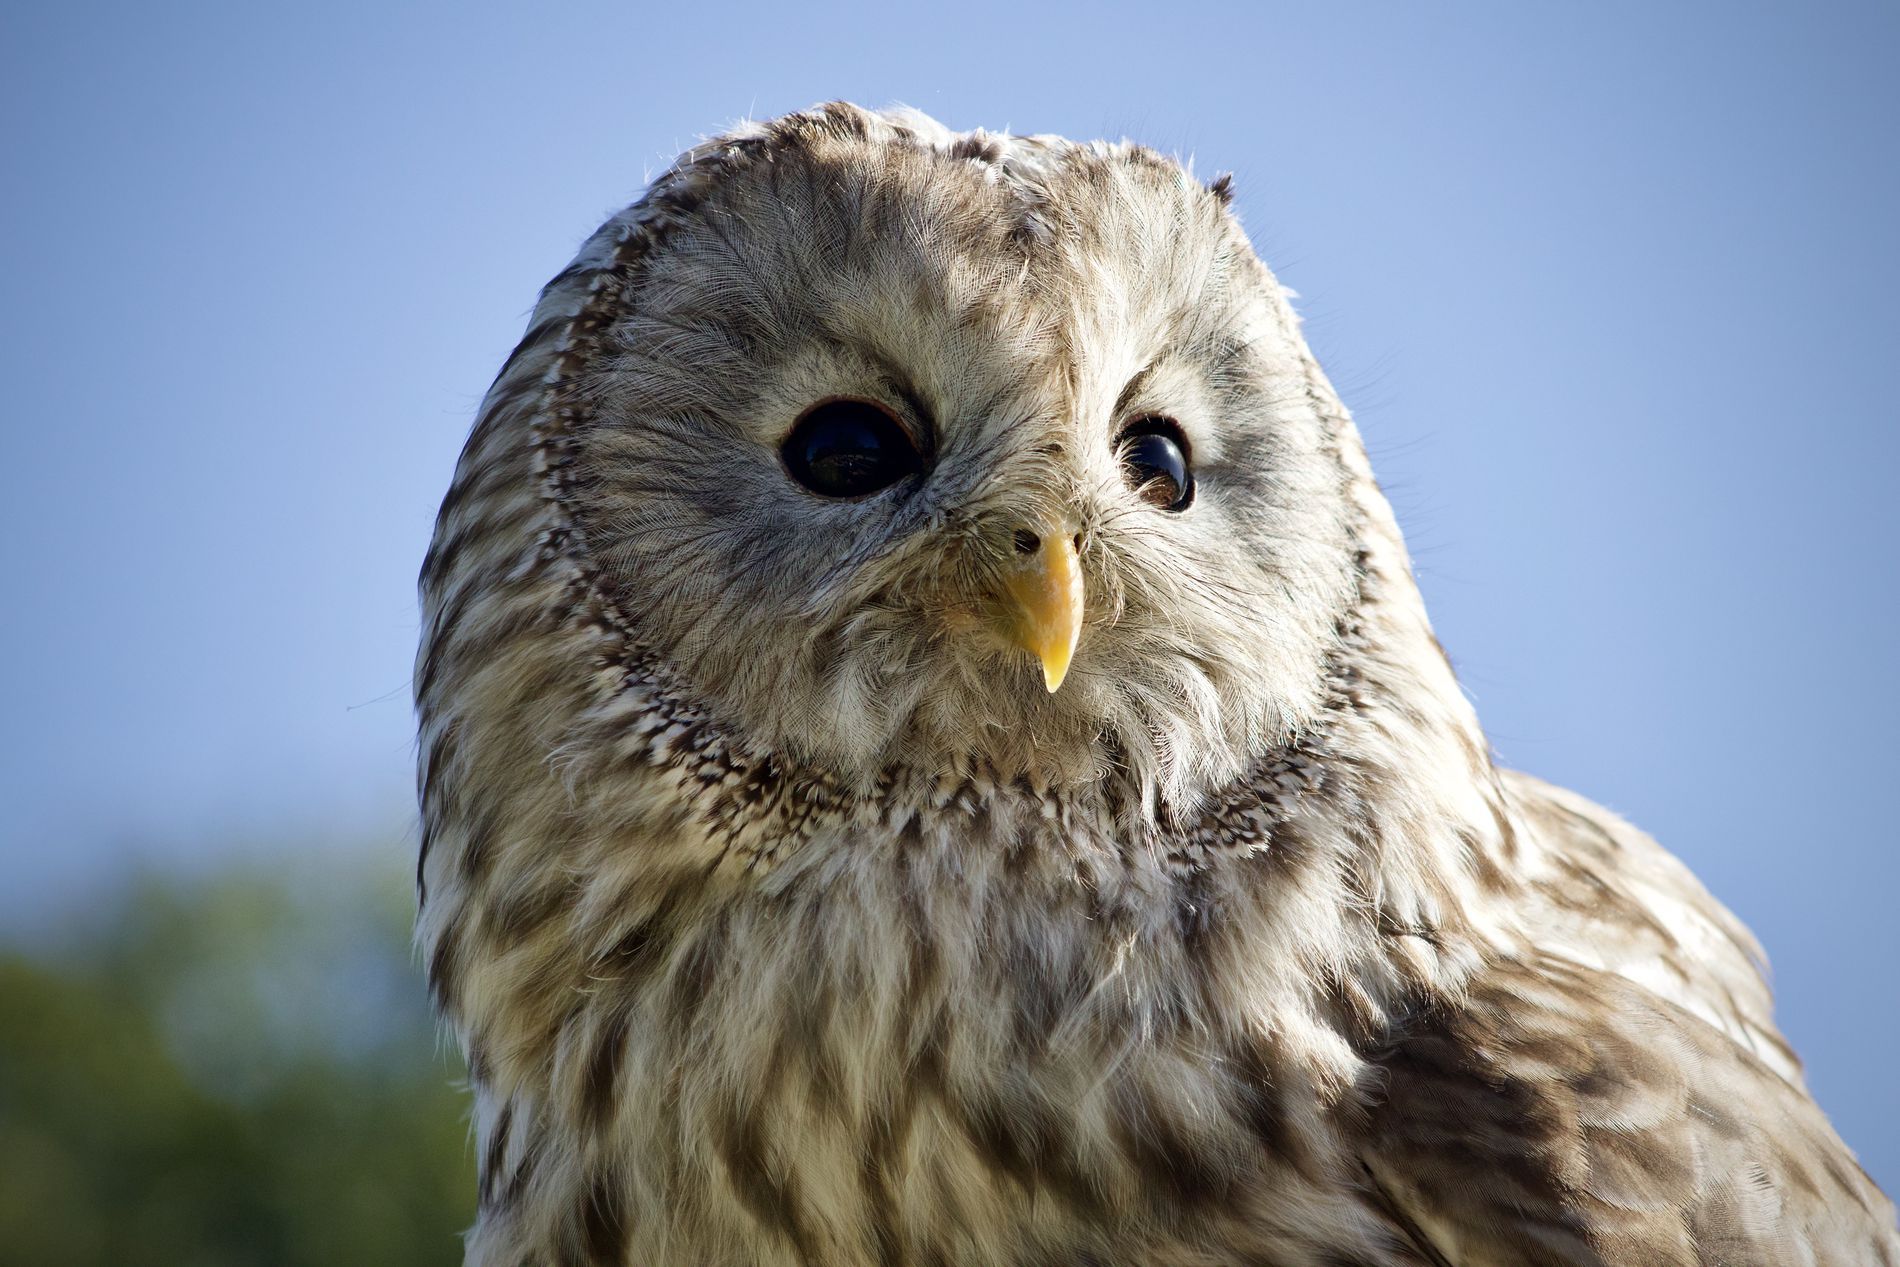
Owl gaze
A light brown owl stands still with a sharp gaze, wide black eyes and a yellow beak, against a clear blue sky and misty trees.
A light brown owl stands still with a sharp gaze, wide black eyes and a yellow beak. In the background is a clear blue sky and misty trees. The photo was taken from a low, close angle which focuses on the details very well. The lighting is natural and soft. The color palette focuses on shades of light brown, blue, green and touches of yellow. The atmosphere gives a sense of calm and natural serenity.
Labels: Animal, Beak, Bird, Owl, sky, Trees
Camera: Canon Canon EOS 80D
Lens: EF75-300mm f/4-5.6
Aperture: F6.3000001907367
Exposure: 1/2000 sec
ISO: 800
Focal length: 125